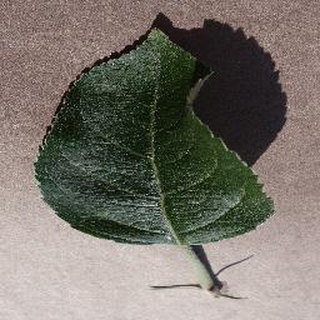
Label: healthy_apple